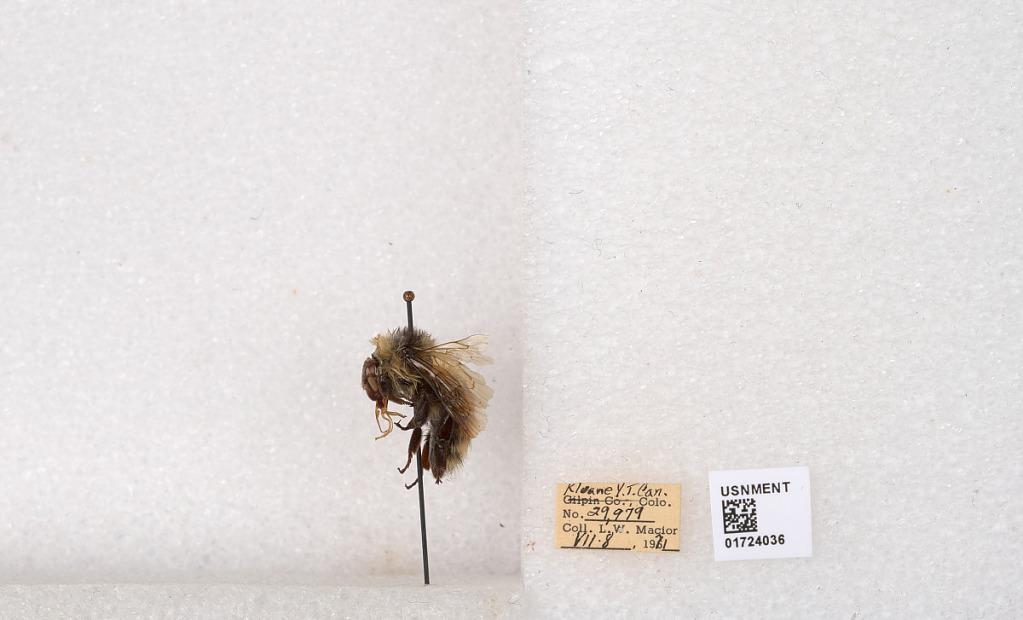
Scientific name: Bombus (Pyrobombus) sylvicola Kirby
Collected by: L. Macior
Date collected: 1971-7-8
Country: Canada
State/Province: Yukon Territory
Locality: Kluane National Park and Reserve
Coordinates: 60.7493, -139.504